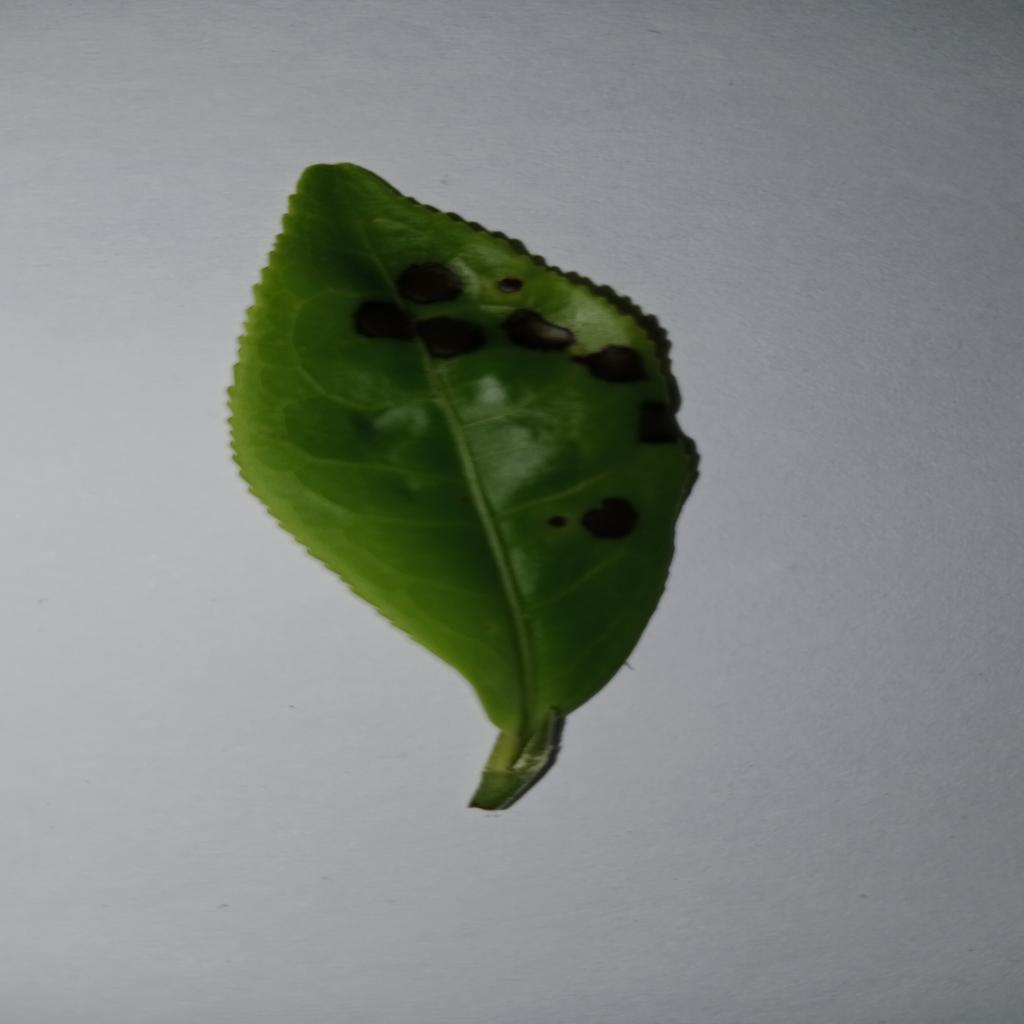
Label: Tea red scab